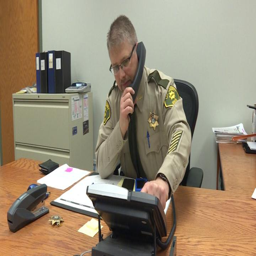
person answering the phones again at the office .